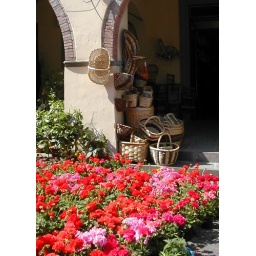
In May, there is a large flower market in Greve